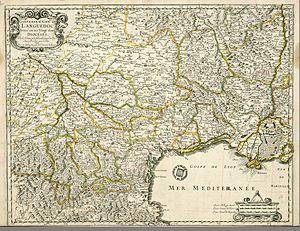
Carte du ""Gouvernement général du Languedoc"", gravée par Robert Cordier d'Abbeville, 1651, Paris
Robert Cordier est un graveur français du XVIIᵉ siècle.